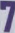
Number: 7